List of EastEnders characters introduced in 2005

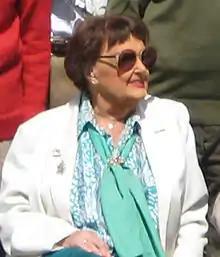
Nora is portrayed by Pamela Cundell.

Nora Swann, played by Pamela Cundell, appears in five episodes between December 2005 and February 2006. She is introduced as the ill mother of Mike Swann (Mark Wingett).